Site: brandenburg
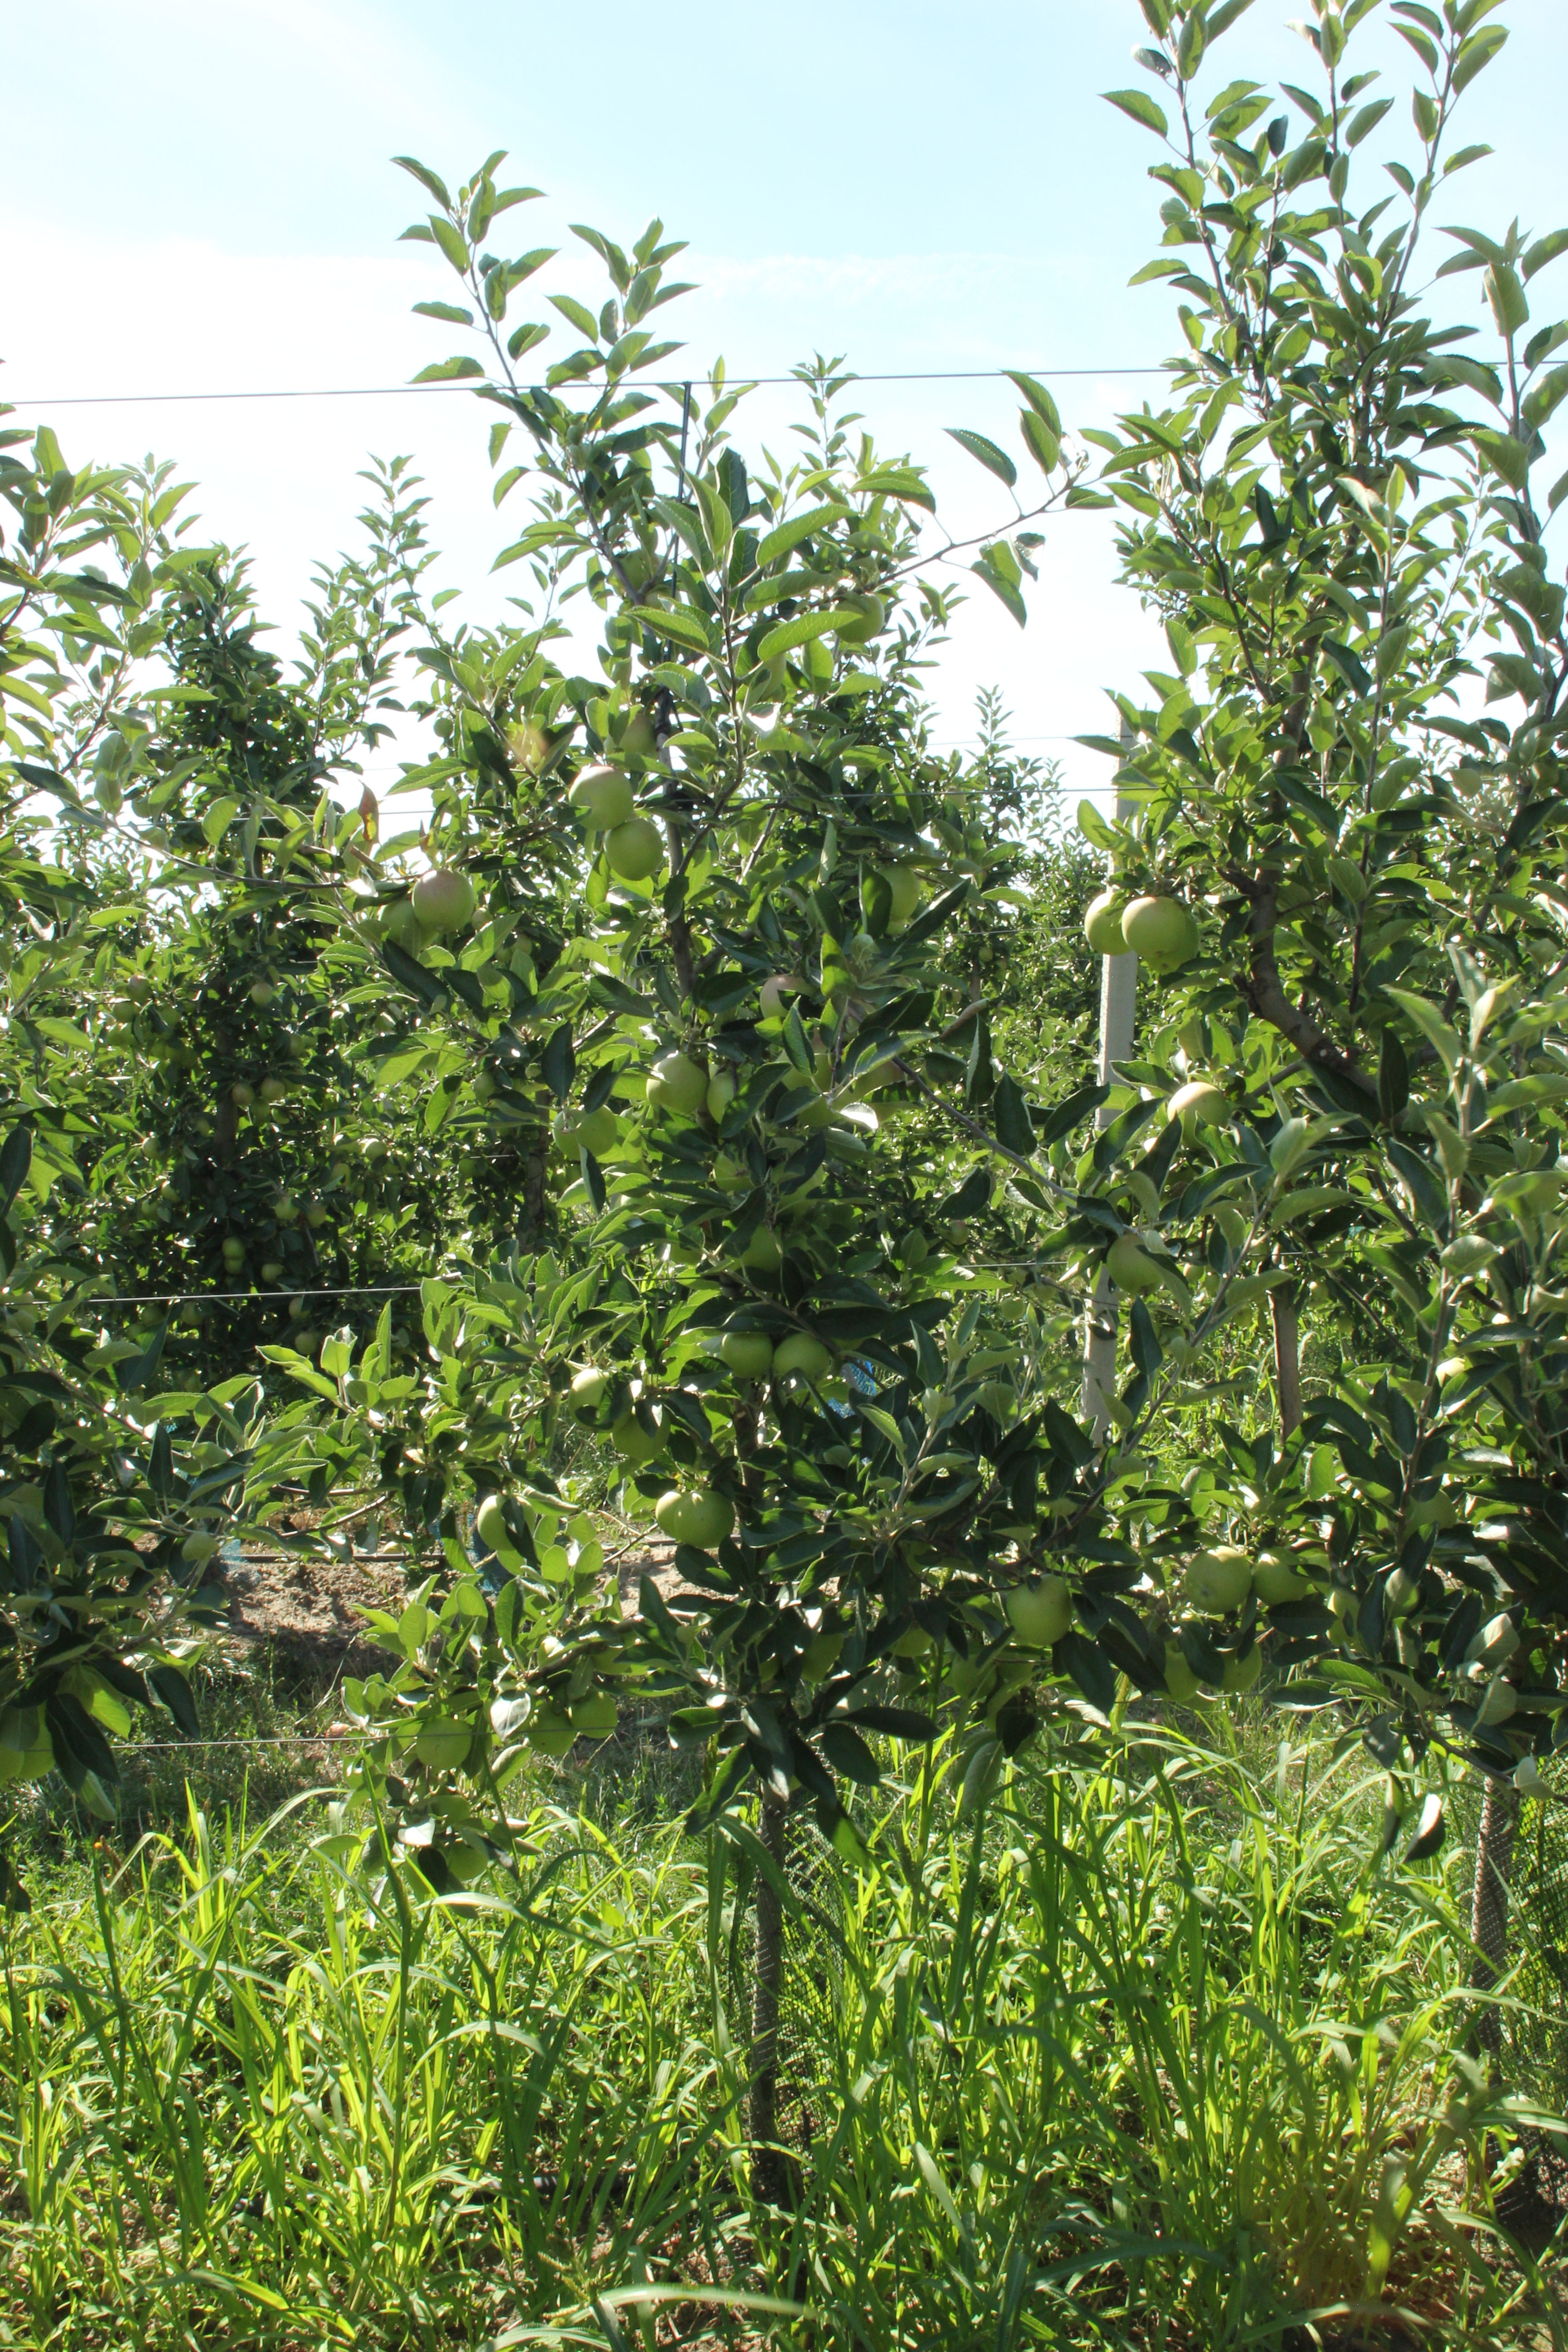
Growth stage (BBCH 77): Development of fruit